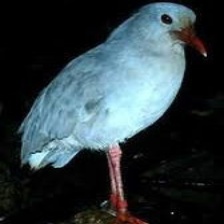
Species: KAGU
Scientific name: RHYNOCHETOS JUBATUS